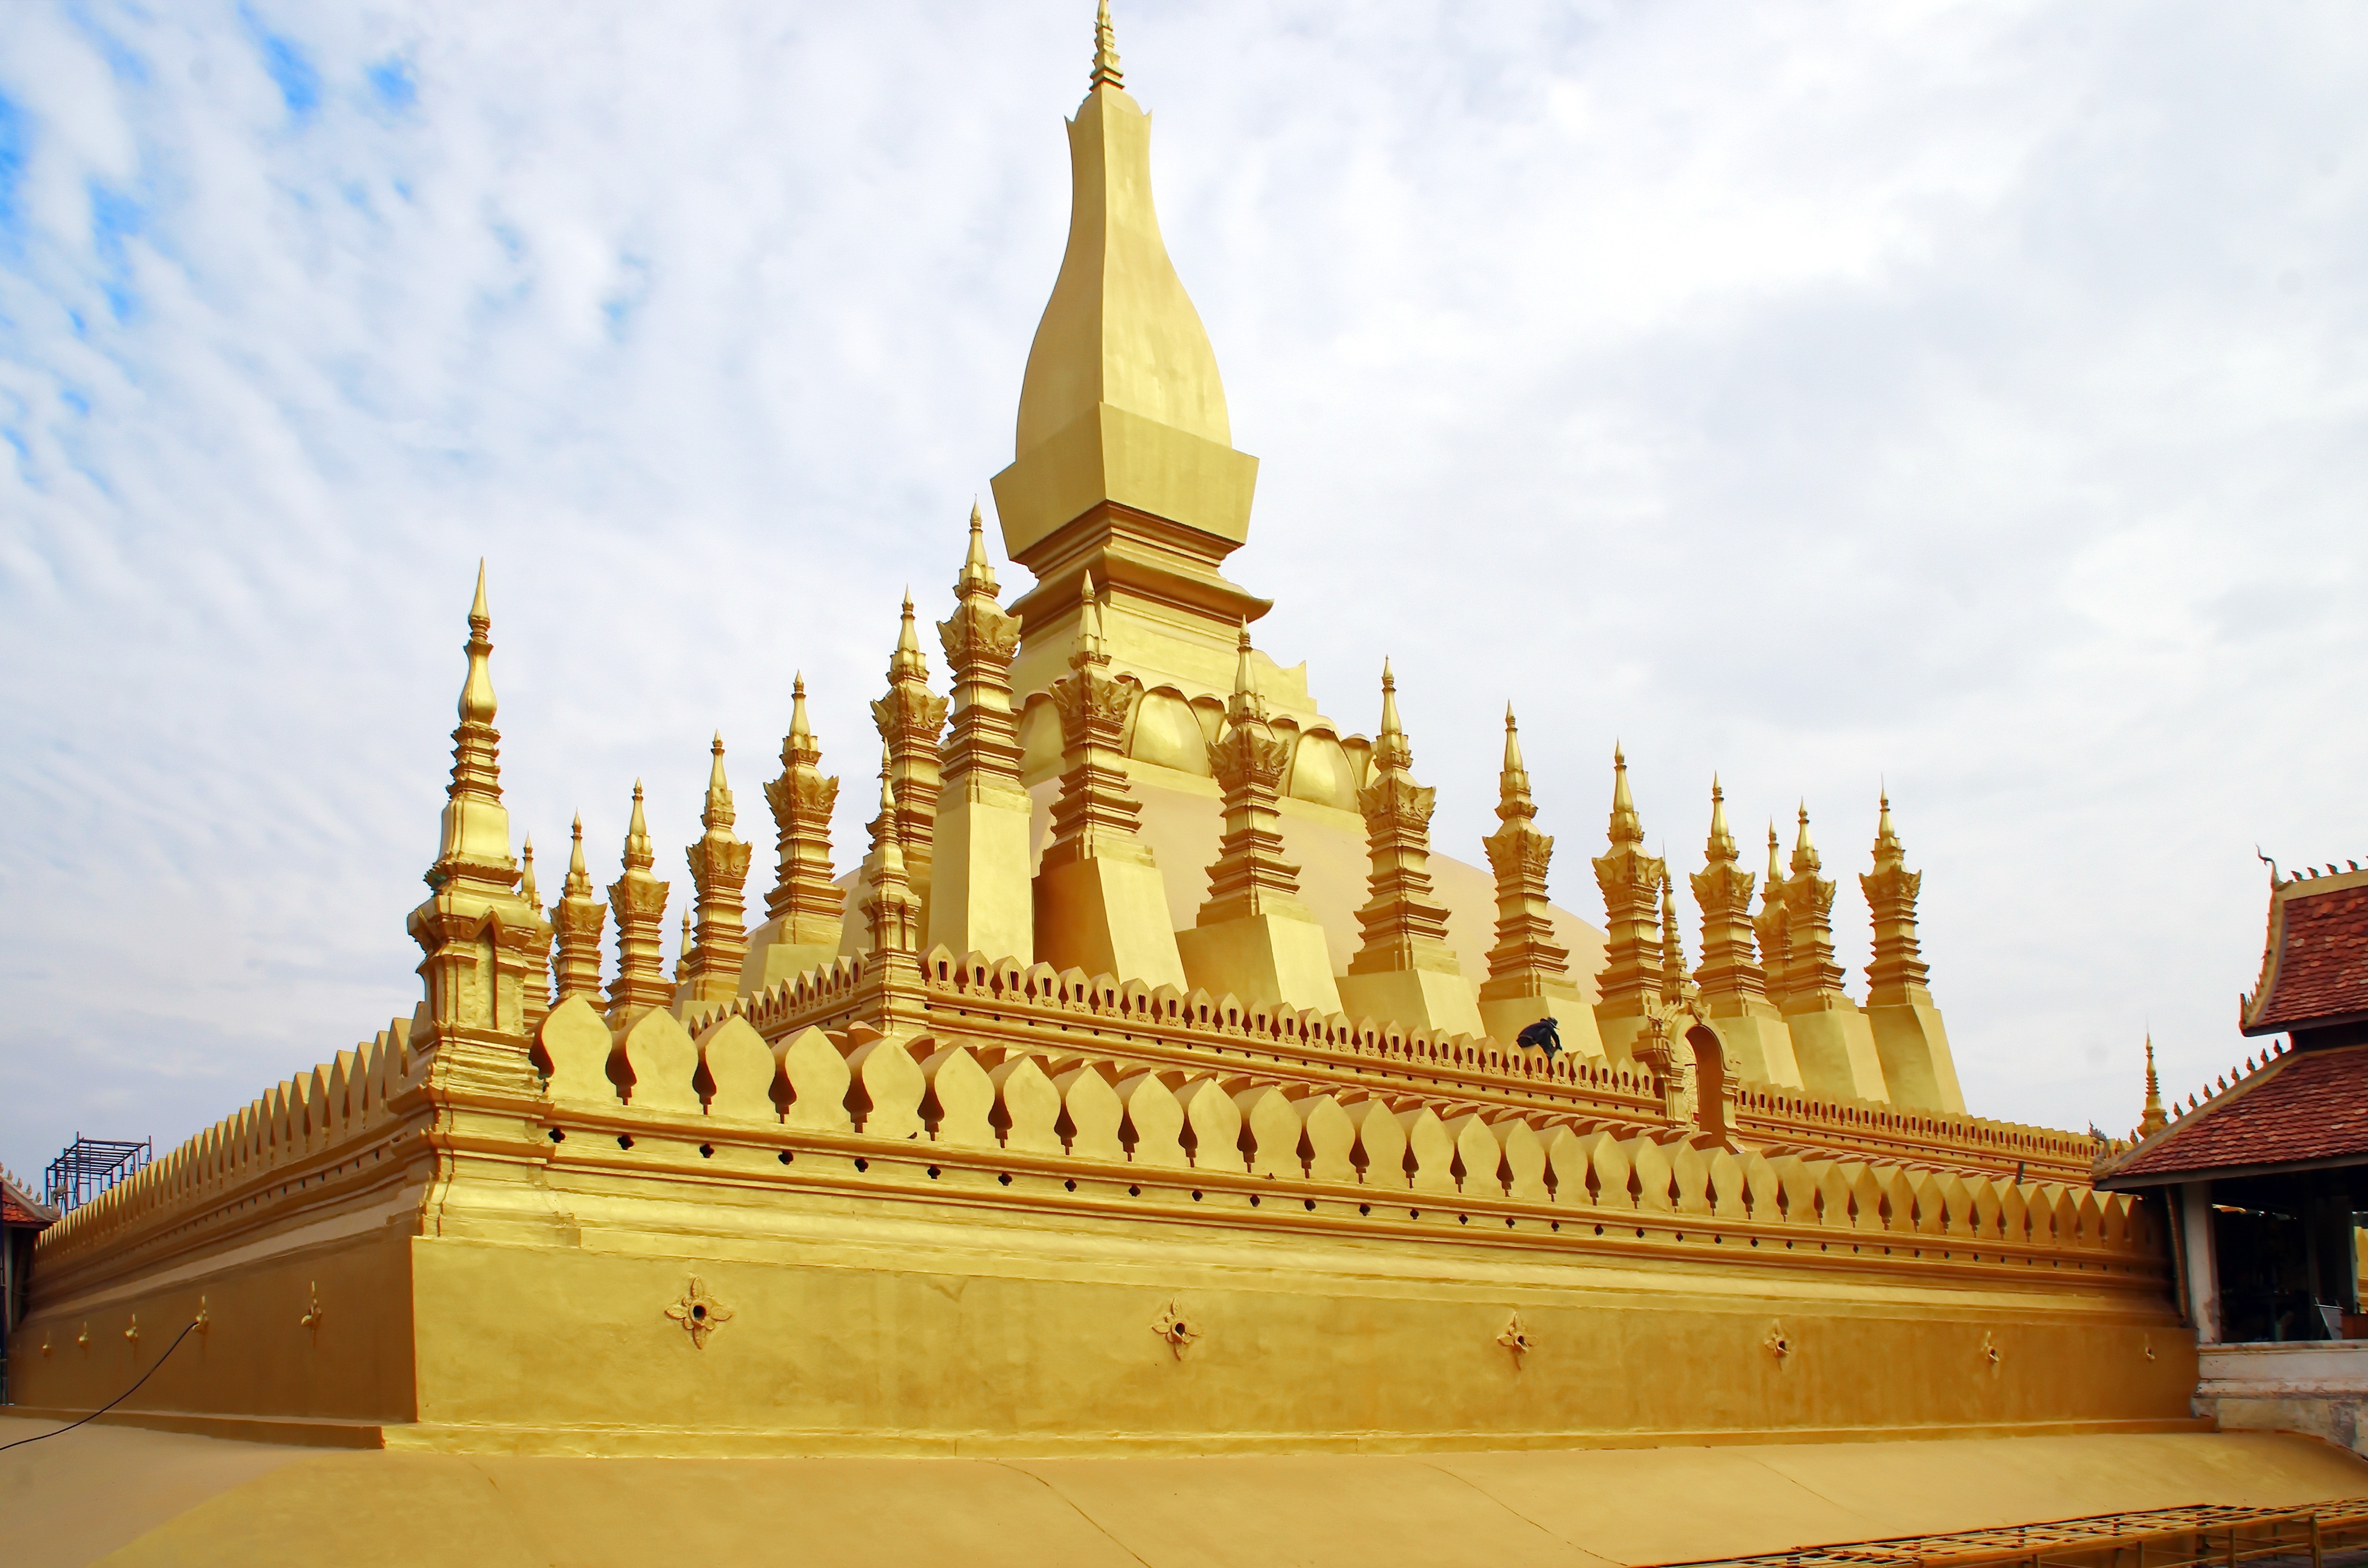
building, palace, monument, tower, religion, landmark, place of worship, temple, sacred, laos, pagoda, stupa, wat, dore, sacred art, hindu temple, historic site, golden pagoda, vientiane, ancient history, pha that luang, bouddhislme